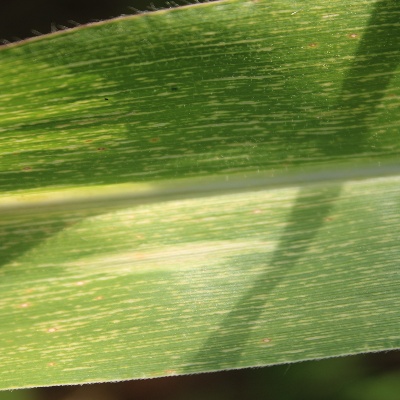
Crop: Maize
Condition: streak virus